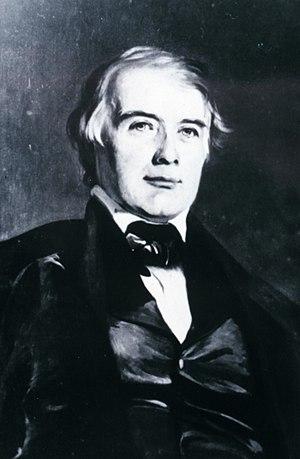
James Pollard Espy était un météorologue américain qui a développé une théorie de la convection orageuse et de la cyclogénèse qu'il expliqua en 1836 devant la Société américaine de philosophie et en 1840, devant l'Académie française des sciences et la Royal Society britannique. Sa théorie fut publiée en 1840 comme The Philosophy of Storms. Il devint le premier météorologue officiel du gouvernement américain aux départements de la Guerre et de la Marine où il développa l'usage du télégraphe pour assembler des données d'observation météorologique pour suivre les progrès des orages, des dépressions et des ouragans. Il posait ainsi les bases de la prévision météorologique scientifique.